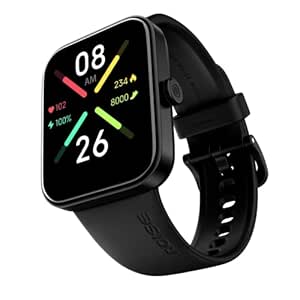
Noise Pulse Go Buzz Smart Watch Bluetooth Calling with 1.69" Display
Category: Electronics
Price: 1898 (list price: 4999)
Rating: 4.1 (10,689 ratings)
About this product: Sharp and bright display: The 1.69’’ TFT display with 240*280px and 550 nits brightness ensures visual treat every time you look at the watch.|Tru Sync: Experience fast and stable connectivity with low power consumption.|BT calling: Stay in touch with your friends - right from your wrist.|Utility features: Use the utility features at your disposal and become more productive - get hand wash reminders, idle alert and drink water reminder, weather forecast, set alarms and more.|Noise Health Suite: Lead a better life with the battery of wellness features available in Noise Health Suite.|150+ cloud-based & customised watch faces: Style your watch the way you like to – choose from 150 cloud-based & customised watch faces.|100 sports modes with auto sports detection: Stay active and track all that you are doing with auto sports detection mode.